Norfolk County Council

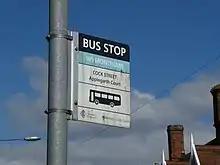
A bus stop sign managed by Norfolk County Council

Prior to 1968 the council had been based at the Shirehall on Market Avenue in Norwich, which had been built in 1823 as a courthouse within the grounds of Norwich Castle. The building was extended in 1909 with offices for the county council known as the Shirehall Chambers.